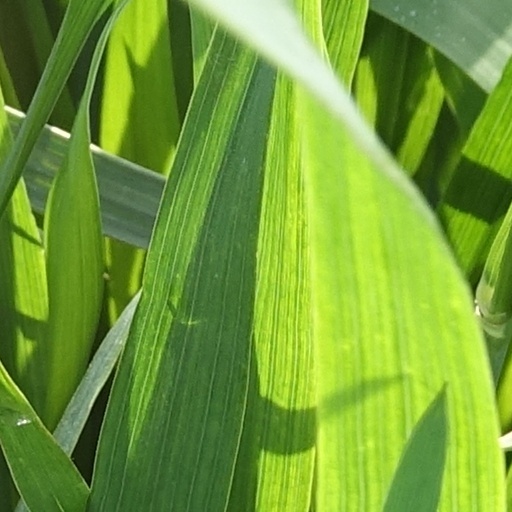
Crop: wheat